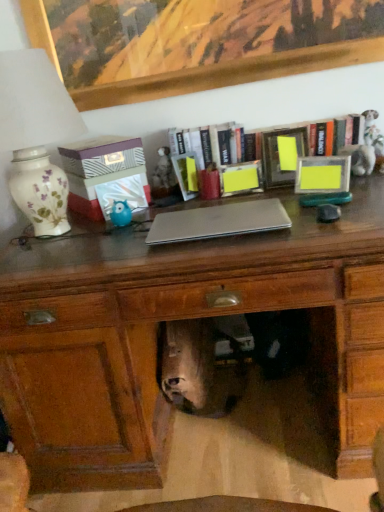
Question: Find a few locations in the empty space that is in between silver metallic laptop at center and wooden bookshelf at upper center. Your answer should be formatted as a list of tuples, i.e. [(x1, y1)], where each tuple contains the x and y coordinates of a point satisfying the conditions above. The coordinates should be between 0 and 1, indicating the normalized pixel locations of the points in the image.
Answer: [(0.698, 0.389)]